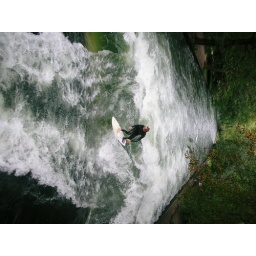
Interestingly a large sign beside this part of the river states 'Surfing and swimming forbidden'.